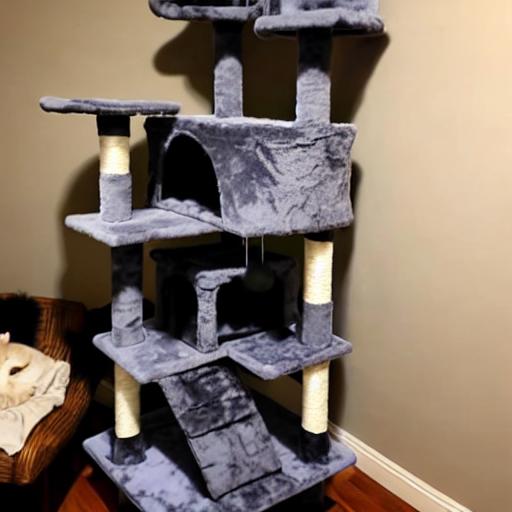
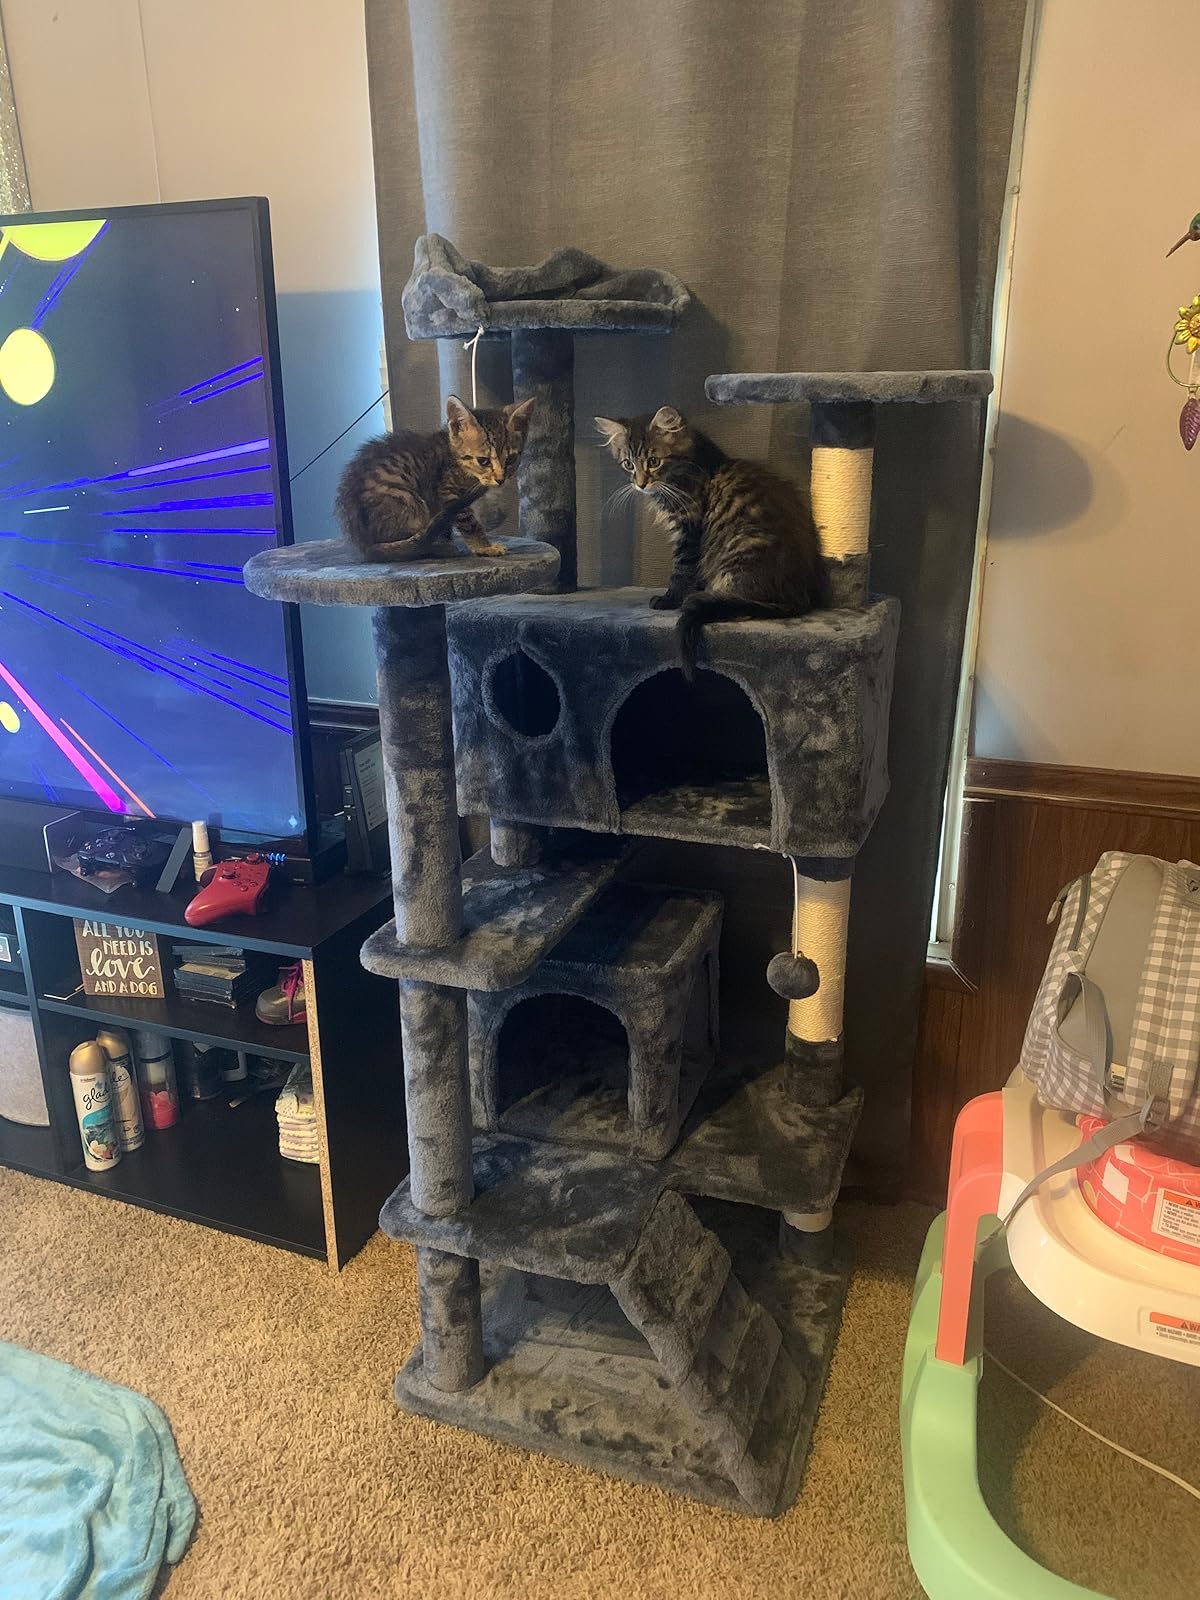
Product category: items_cat tree
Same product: no